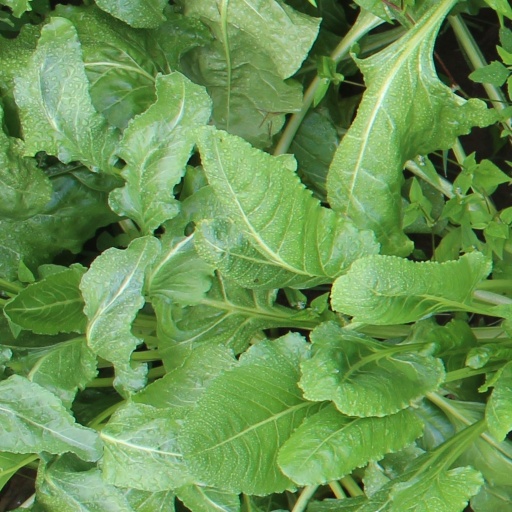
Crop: sugar beet